Jurgen Streppel

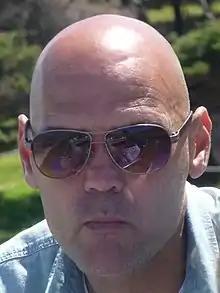
Streppel in 2014

Jurgen Streppel (born 25 June 1969) is a Dutch professional football manager and former player, who is the current technical director of Helmond Sport.